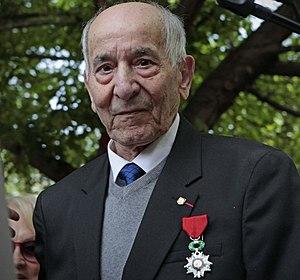
Rafael Gómez Nieto, né le 17 janvier 1921 à Roquetas de Mar et mort le 31 mars 2020 à Strasbourg, est un républicain espagnol, ancien combattant de la Guerre d'Espagne et de la Seconde Guerre mondiale. Il a notamment participé à la libération de Paris.